Emporia State Lady Hornets basketball

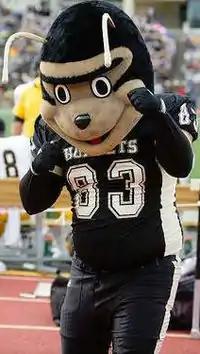
Corky the Hornet at an Emporia State football game.

Corky the Hornet is Emporia State University's mascot. In 1923 when the Emporia State was named to the Kansas State Teachers College, the athletic teams were called the "Yaps". Many people, including former men's basketball coach Vic Trusler, did not like the name. Trusler suggested to a writer at the "Emporia Gazette" that the new name should be the "Yellow Jackets". But due to the lack of newspaper space, the name changed to "Hornets".